Jari Sarasvuo

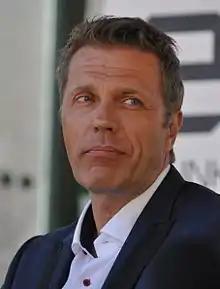
Jari Sarasvuo in 2013

Jari Sarasvuo (born "Jari Heinonen"; 12 June 1965, in Turku) is the founder, chief owner and CEO of Trainers' House, a Finnish company that arranges training and lectures particularly for marketing topics.